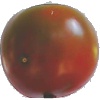
Label: Tomato Maroon 1